Imperial Knight

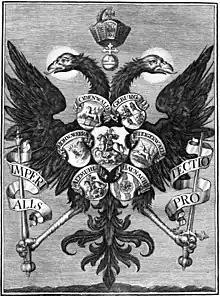
The Franconian Circle from "Des heiligen Römischen Reichs ohnmittelbahr - Freyer Ritterschafft Der Sechs Ort in Francken", 1720

Whether or not an individual, an institution, or an area was directly subject to the Emperor's authority defined the status of ‘immediate’ and ‘mediate’ subject of the Empire (reichsunmittelbar, reichsmittelbar). The distinction was not restricted to noble subjects of the Emperor; for example, a number of high officials in the imperial courts and the chancery were immediate, whether noble or not.